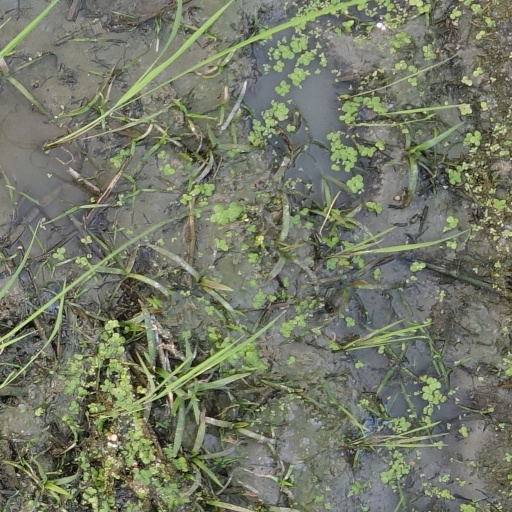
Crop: rice